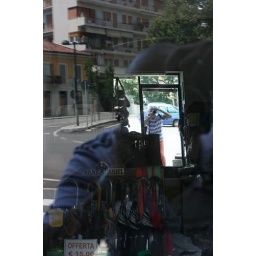
Me in the mirror and the window : )